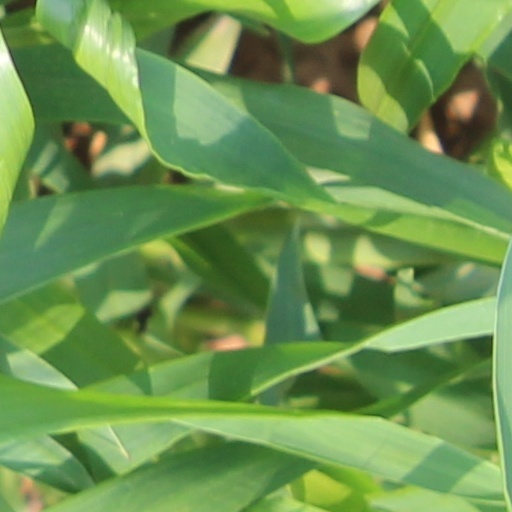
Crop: wheat